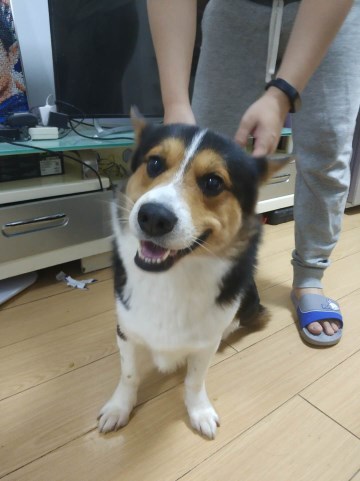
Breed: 2909-n000116-Cardigan